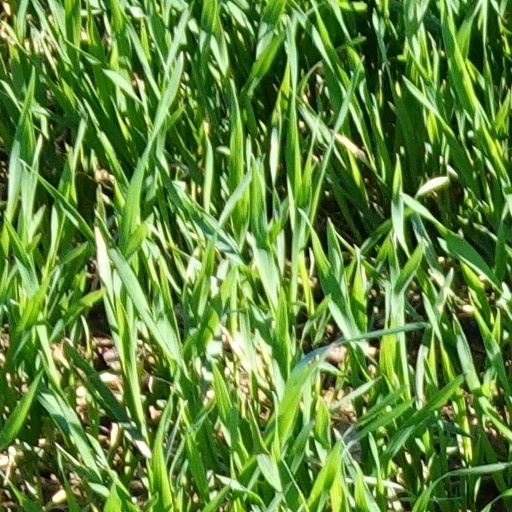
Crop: wheat